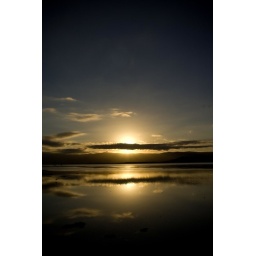
Dropped by the lake on the way home this arvo...